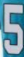
Number: 5